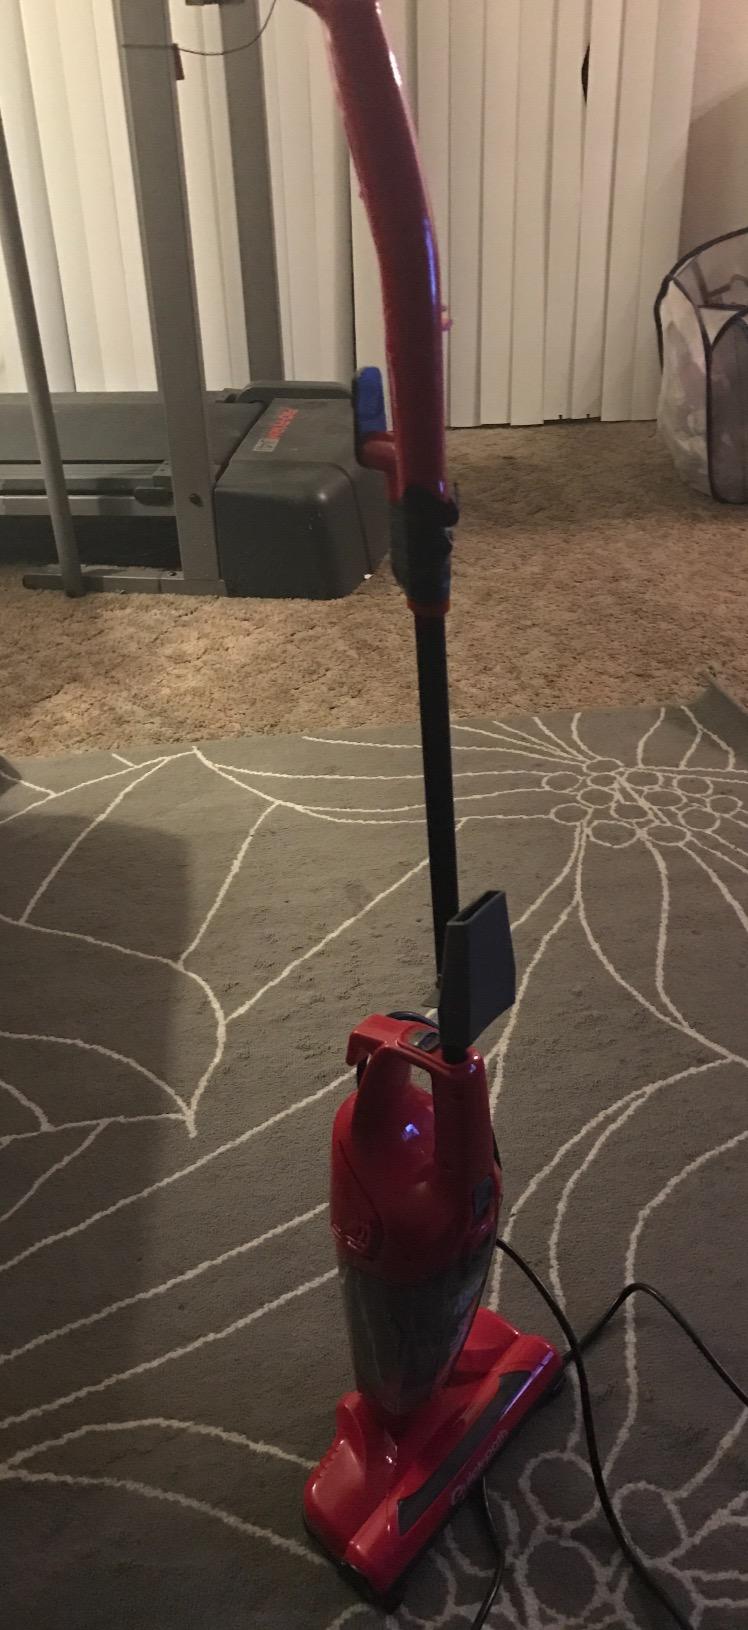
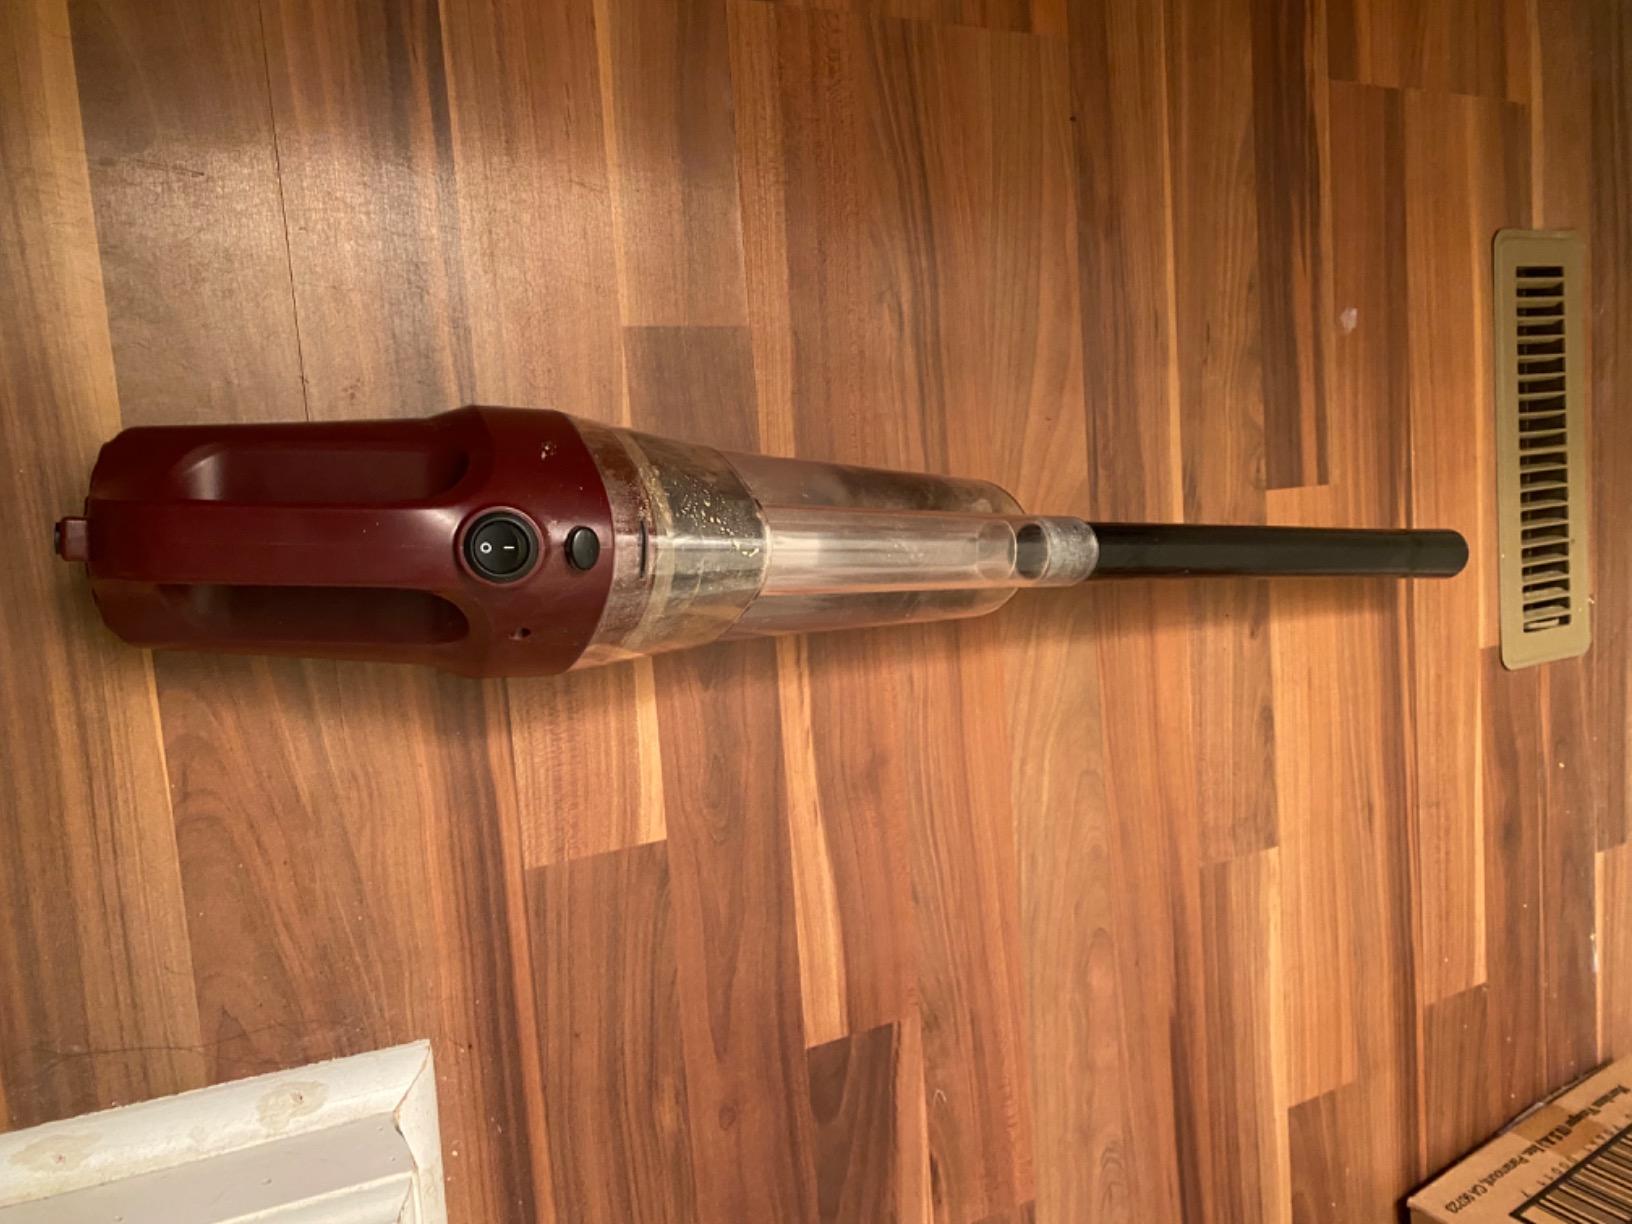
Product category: items_vacuum
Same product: no